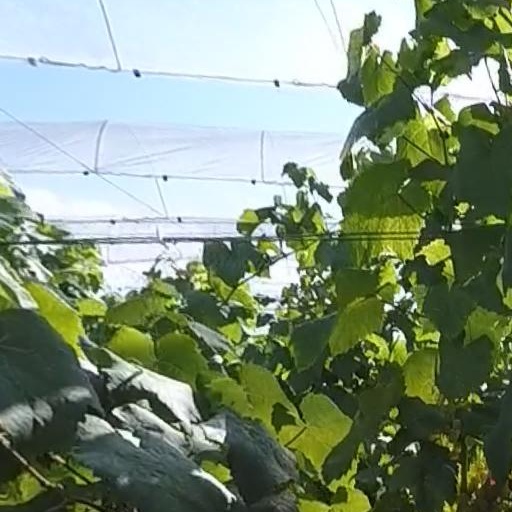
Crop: grape